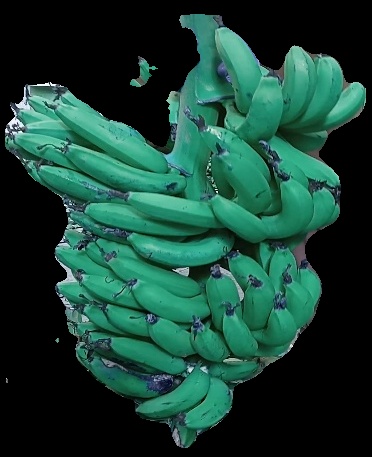
Variety: pachbale
Grade: grade3